Alexander L. Kielland (platform)

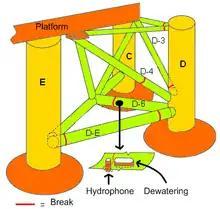
Fractures on the right side of the rig

Early in the evening of 27 March 1980, more than 200 men were off duty in the accommodation on "Alexander L. Kielland". Conditions were rainy with dense fog, with the wind gusting to and waves up to high. "Kielland" had just been winched away from the "Edda" production platform.